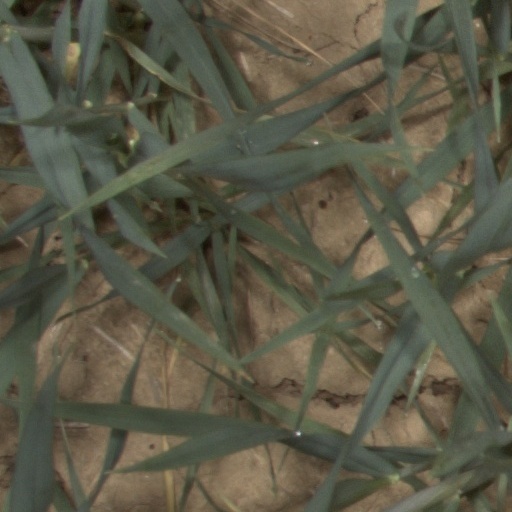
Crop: wheat